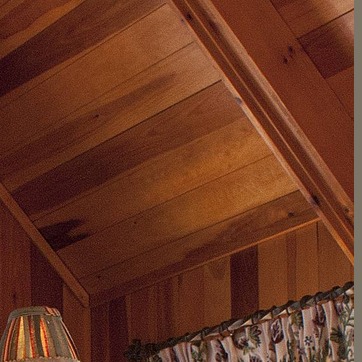
Material: wood